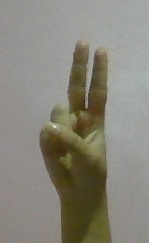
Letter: taa